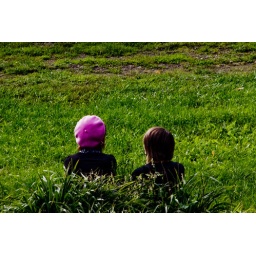
girls sitting in the grass